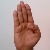
The image shows a hand gesture representing the letter 'B' in Indian Sign Language.